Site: brandenburg
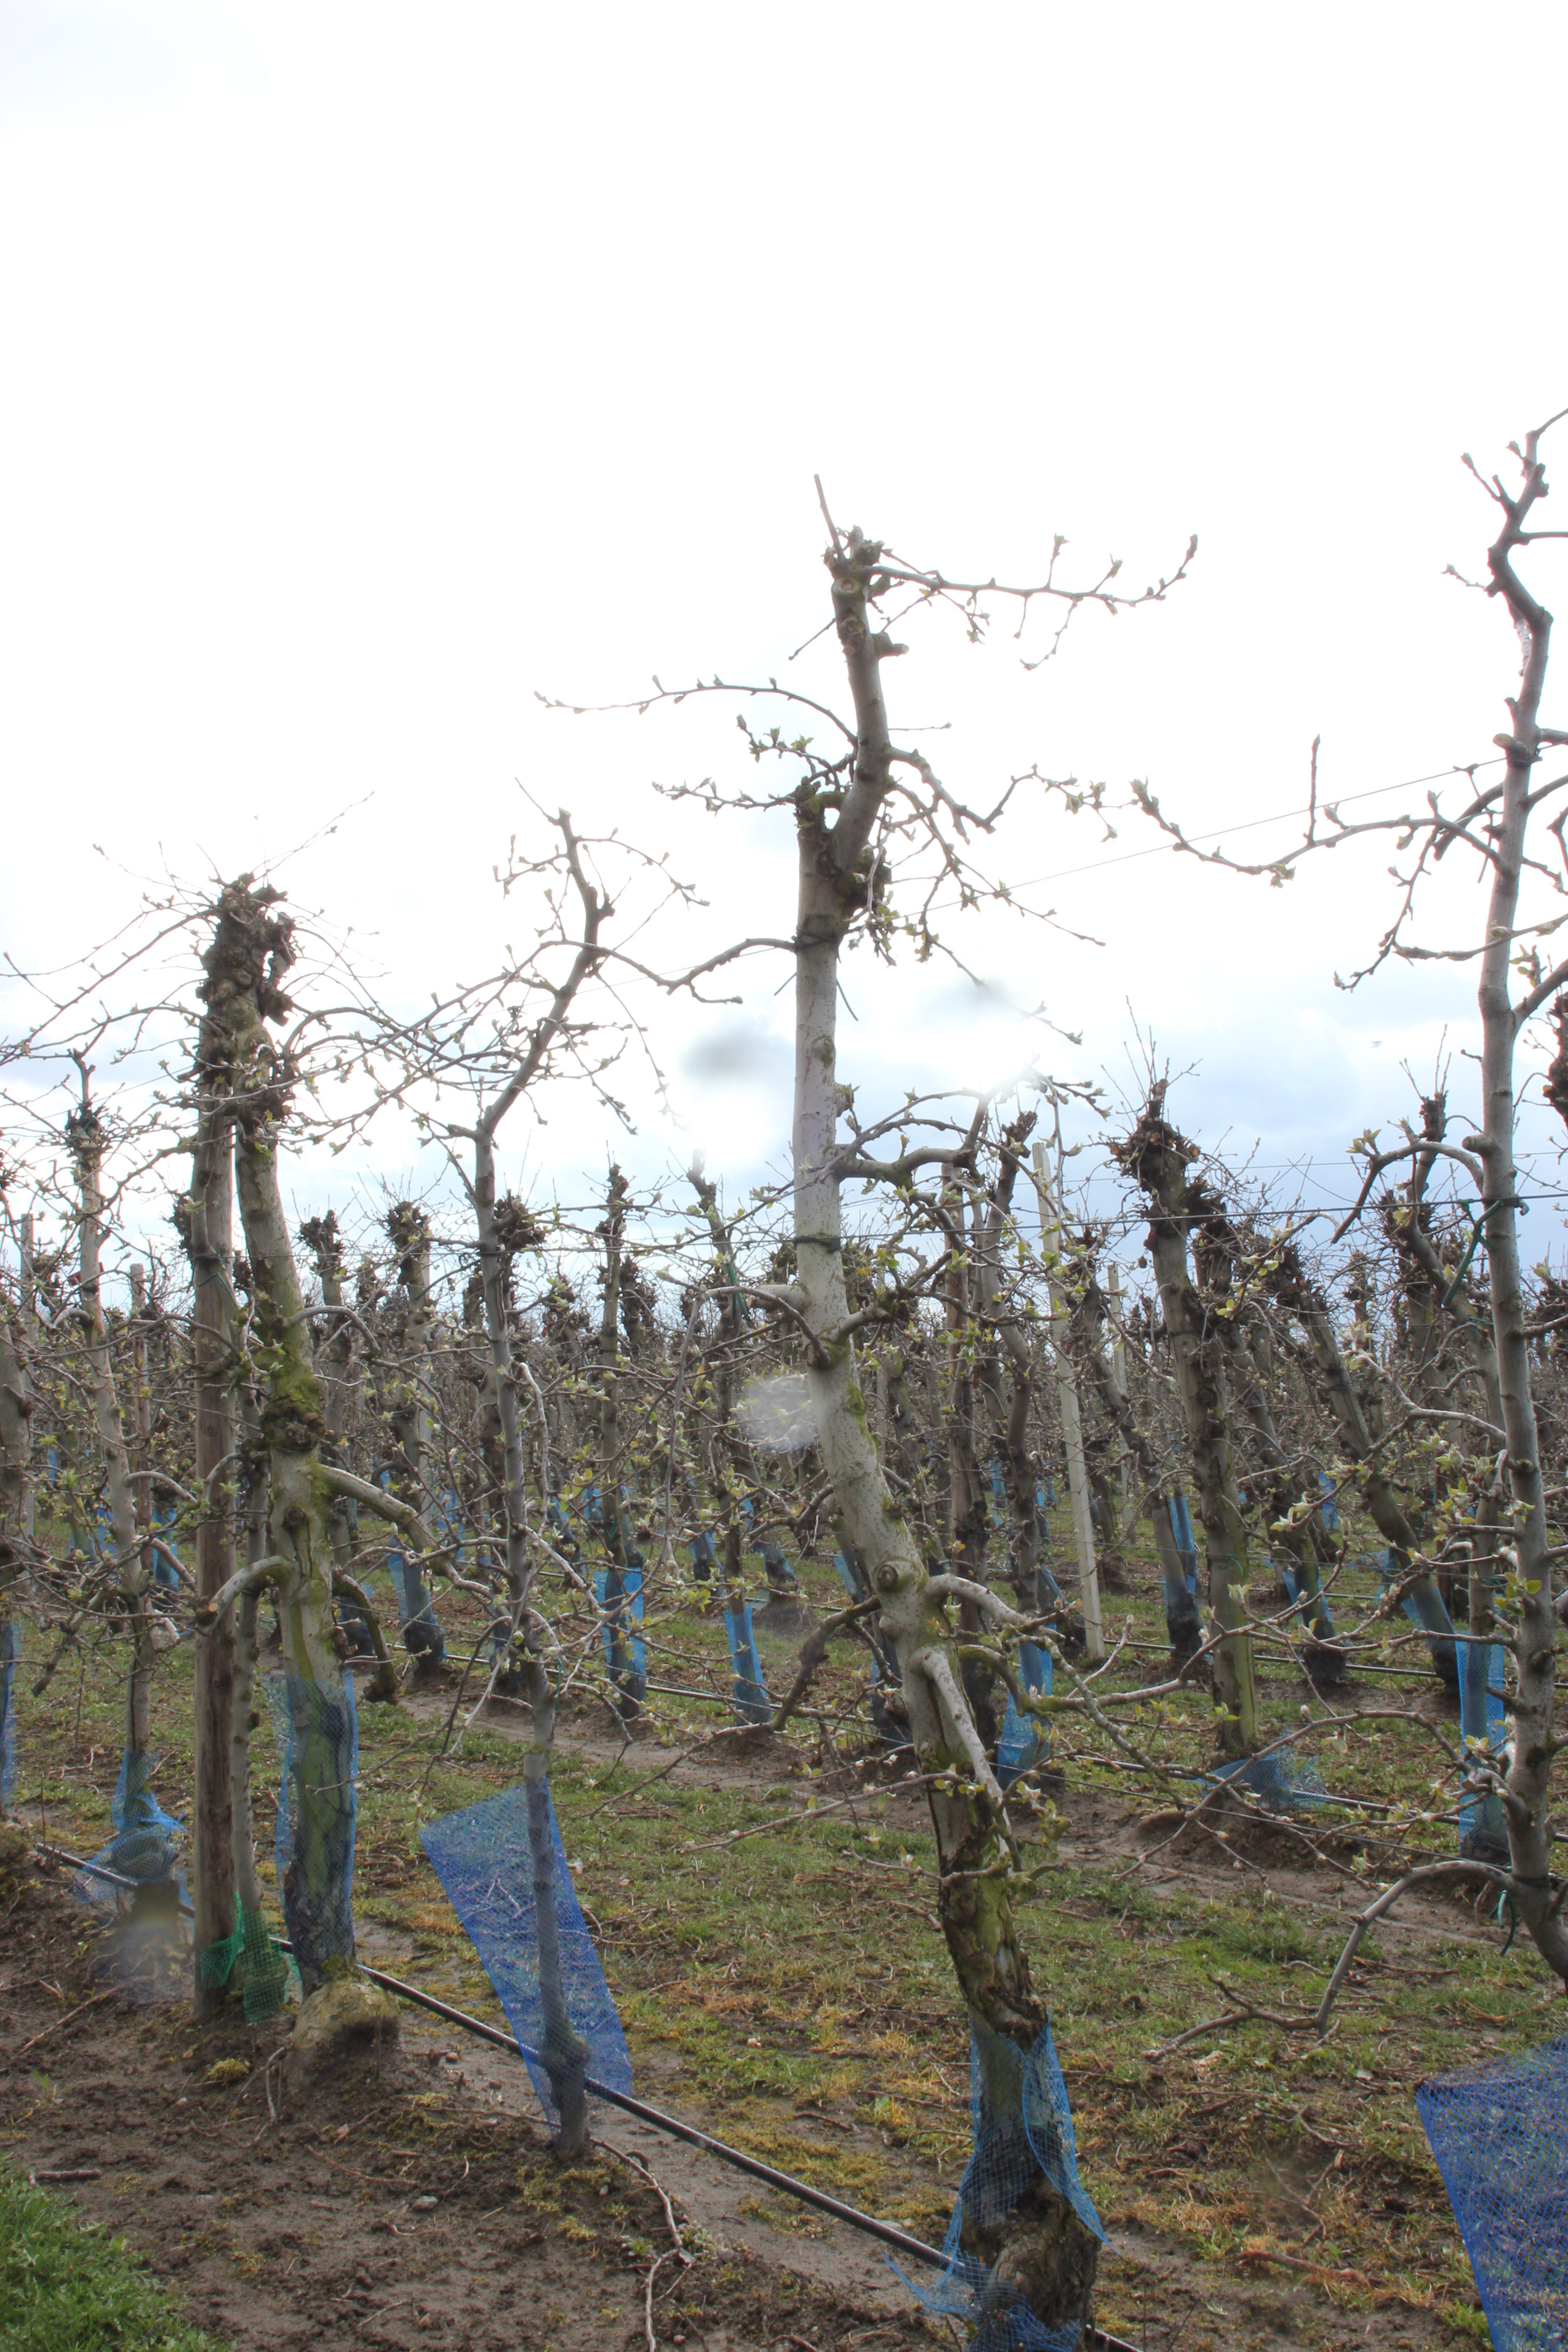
Growth stage (BBCH 55): Inflorescence emergence